Long-billed plover

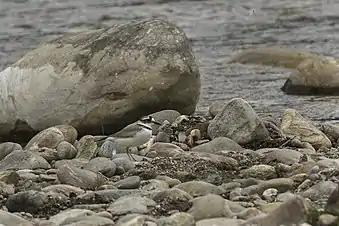
Long-billed plover in its ideal habitat

Long-billed plovers prefer to inhabit the shores of rivers, streams, and lakes with small, round pebbles and rocks. They tend to nest on small temporary shingle islands or pebble spits that form between the different branches of meandering mountain rivers. These islands cannot be prone to frequent flooding, and need to be at least in area. The islands also need to have large patches of stones and pebbles that are in size. Their habitats are often surrounded by shrubs, willows, and young forests. Long-billed plovers can also be found in freshwater wetland habitats and rice fields in the winter. These birds tend to avoid sandy beaches, mudflats, and areas with large boulders.